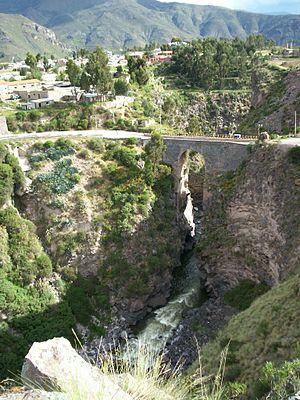
Le village de Chivay est le chef-lieu du district de Chivay, dans la province de Caylloma au Pérou.